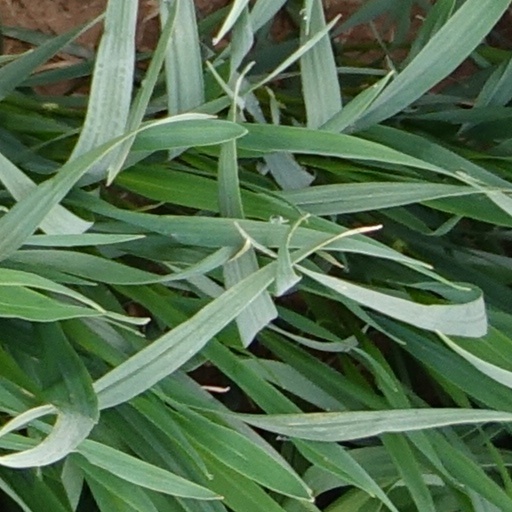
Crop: wheat